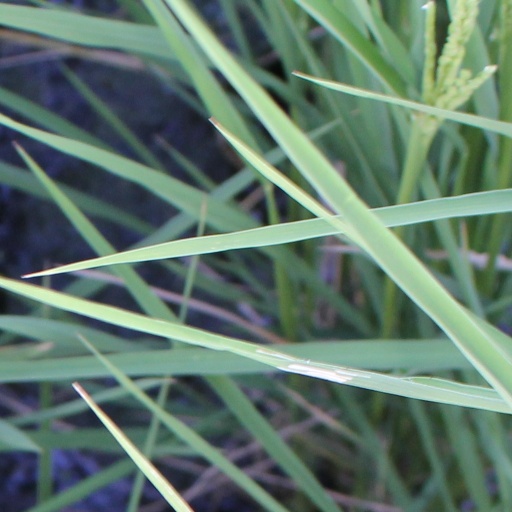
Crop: rice